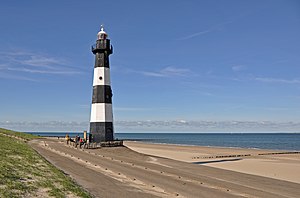
Sluis / Galleri
Sluis er en kommune og en by, beliggende i Zeeuws Vlaanderen i den sydlige provins Zeeland i Nederlandene.